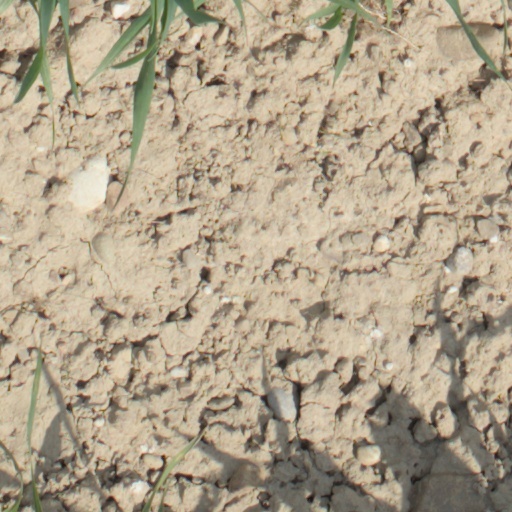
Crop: wheat